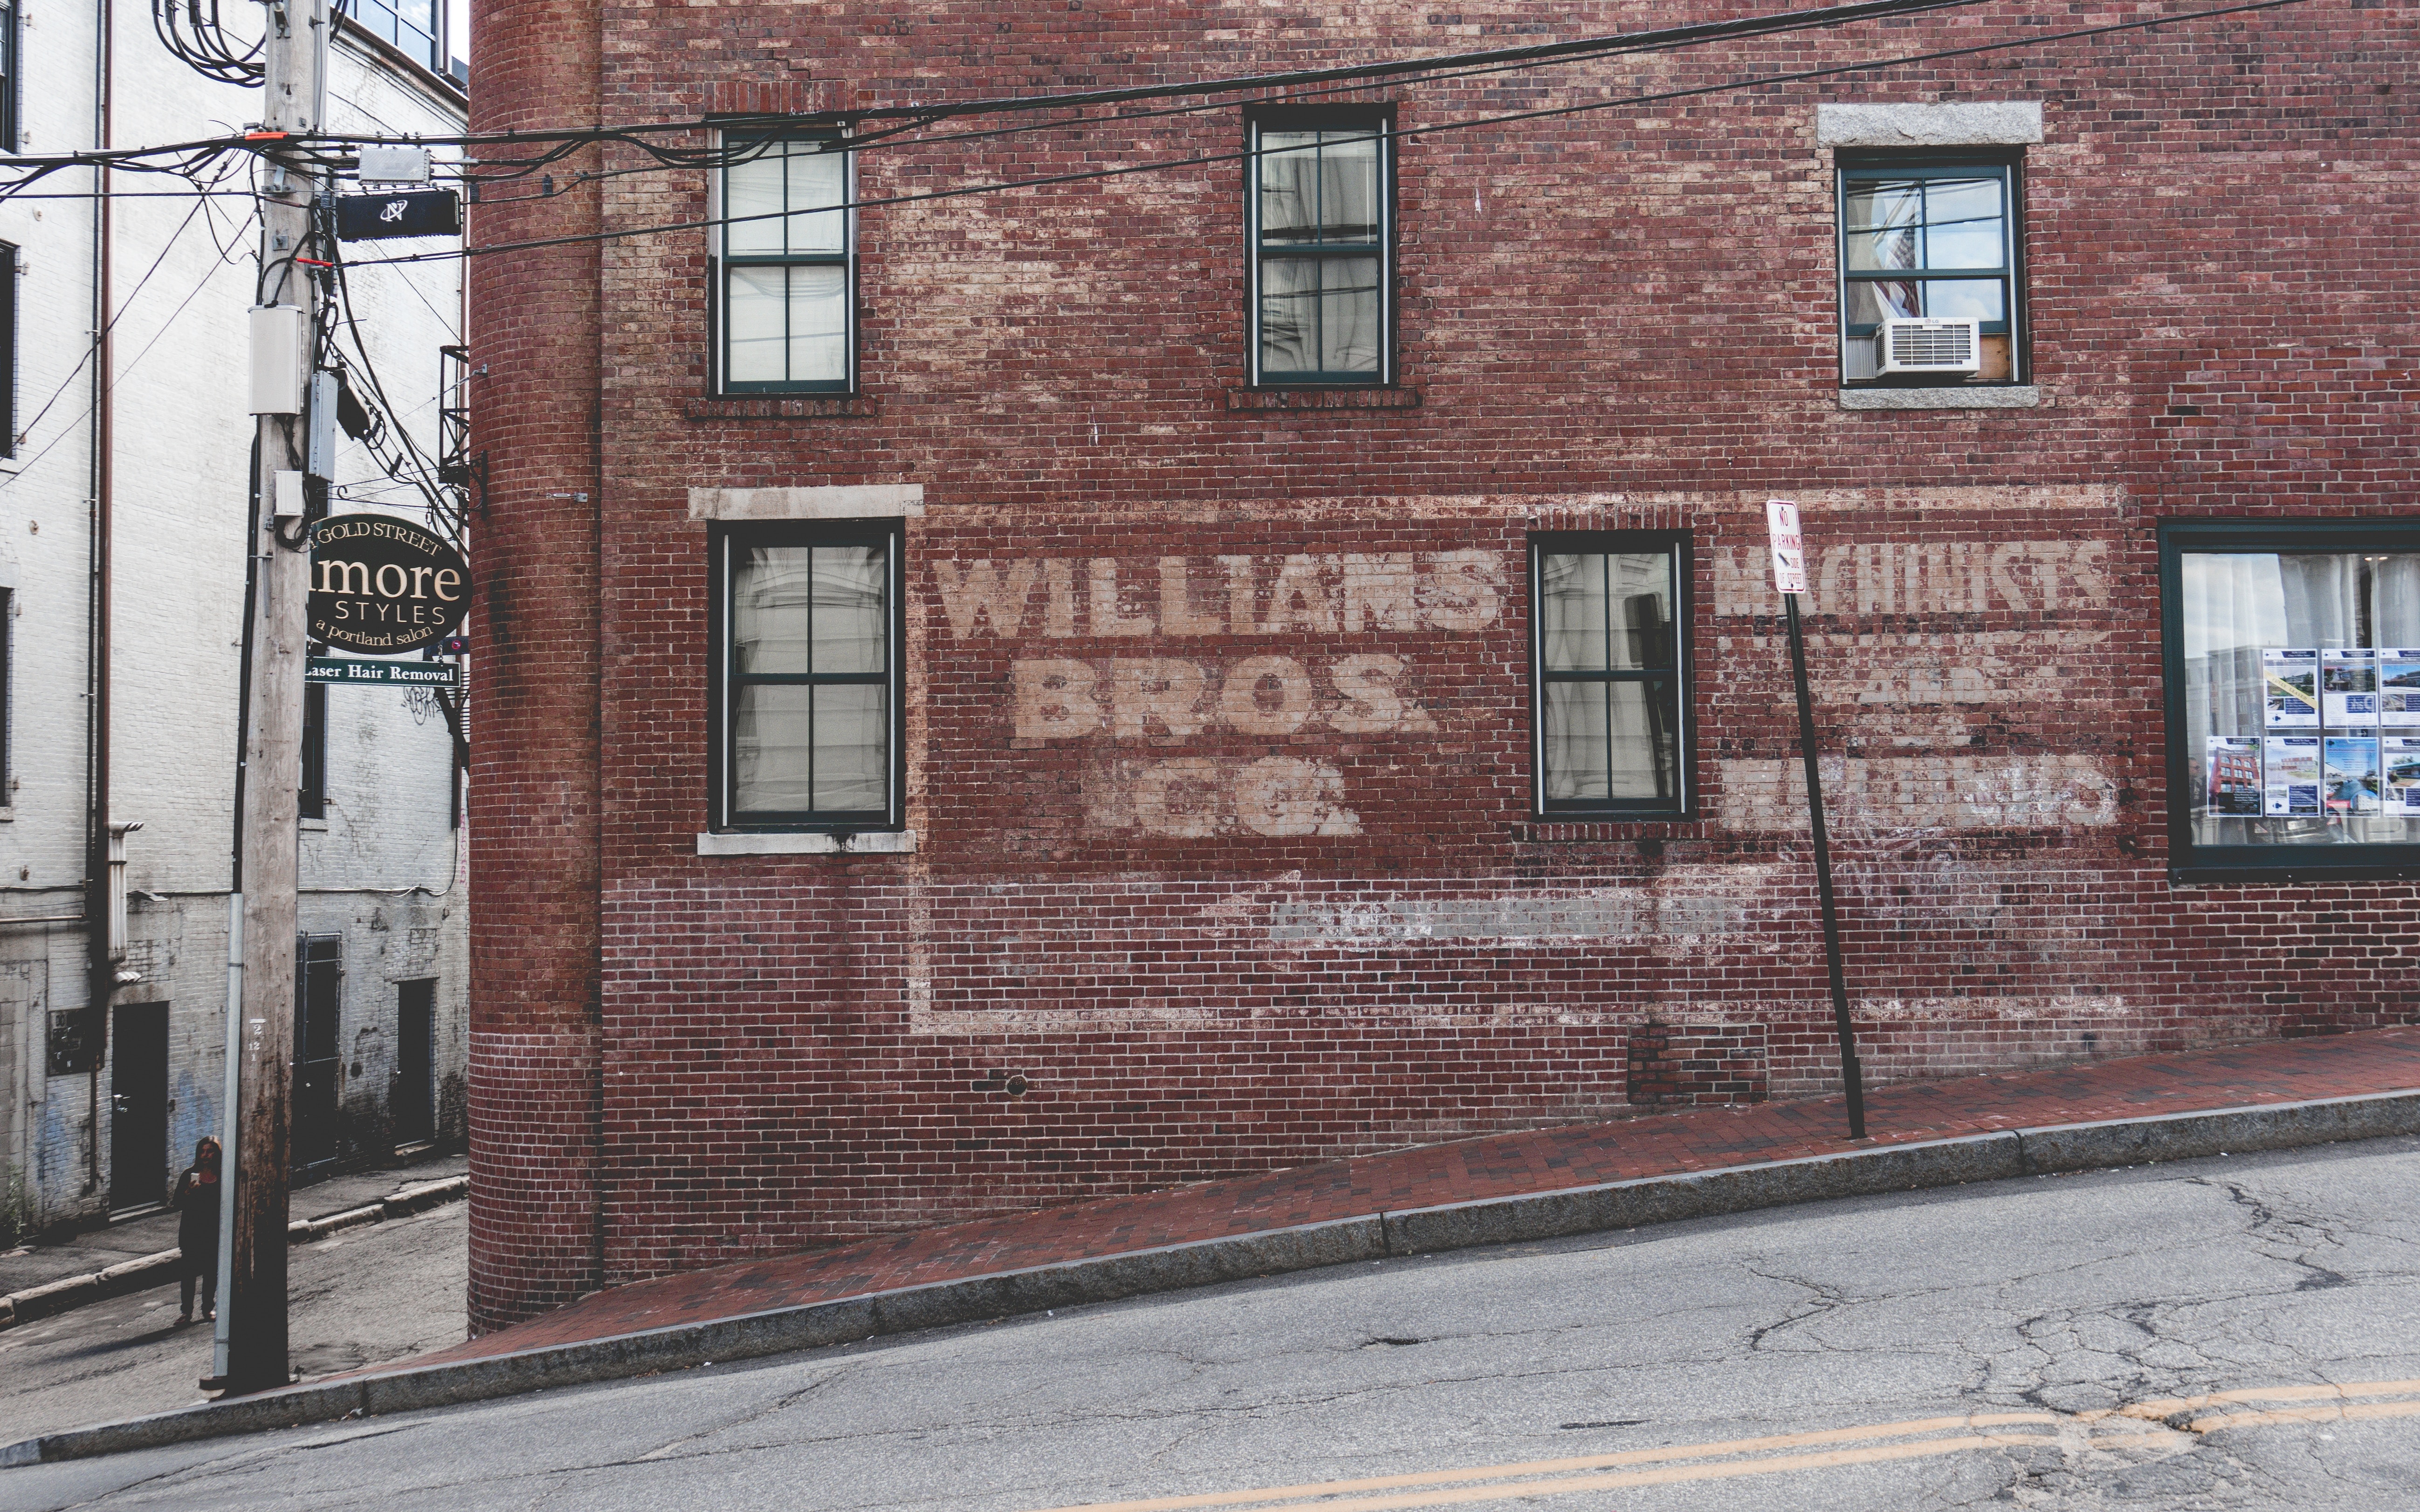
road, street, house, town, building, home, wall, slope, cottage, facade, property, brick, signage, art, brickwork, neighbourhood, urban area, residential area, human settlement